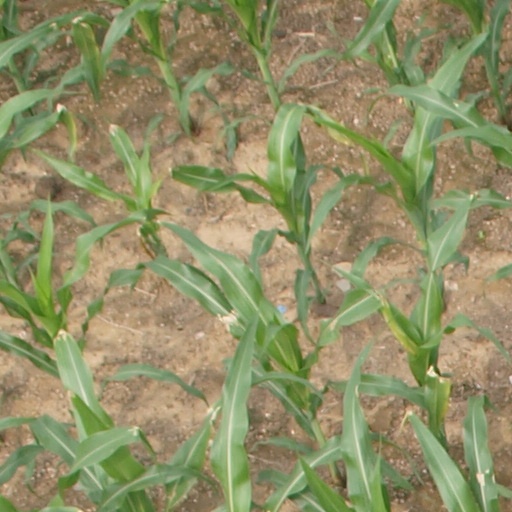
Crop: maize; corn